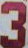
Number: 3